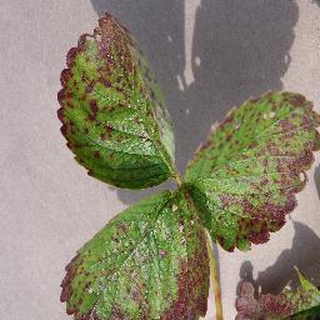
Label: strawberry_leaf_scorch